Southern Tablelands

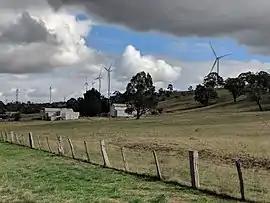

The Southern Tablelands is a geographic area of New South Wales, Australia, located south-west of Sydney and generally west of the Great Dividing Range.